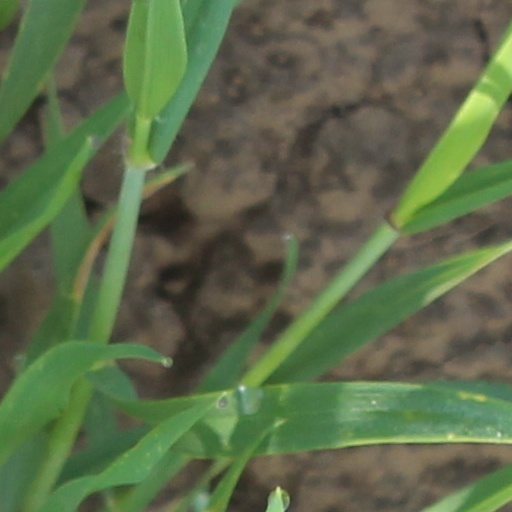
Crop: wheat